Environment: real
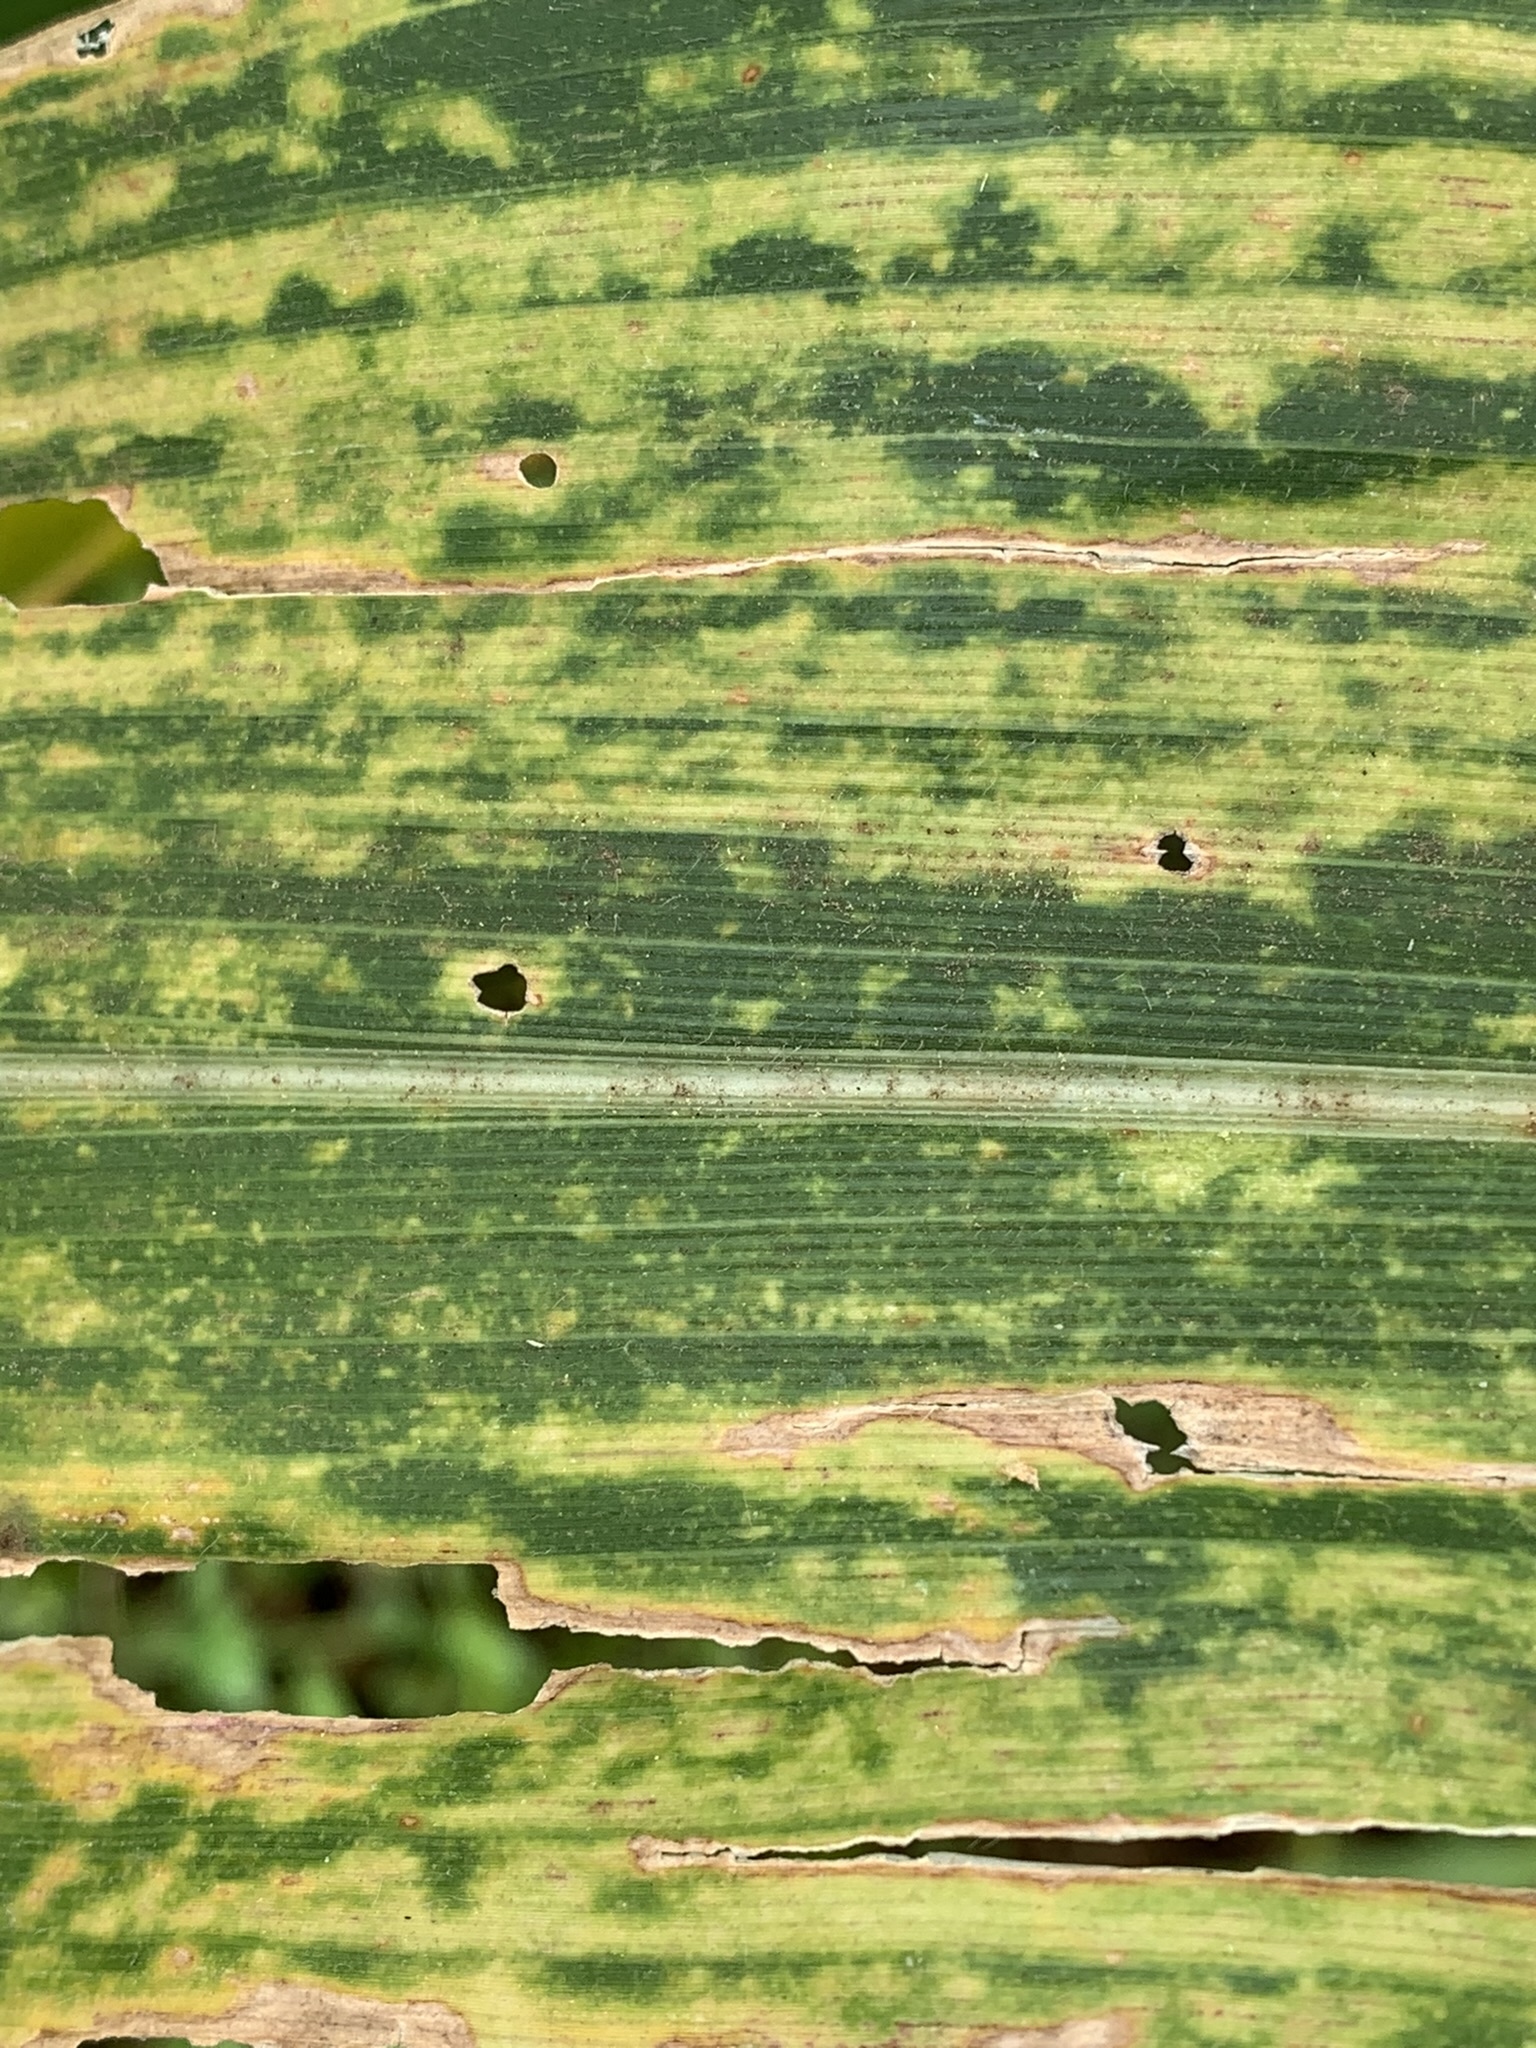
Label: lethal_necrosis